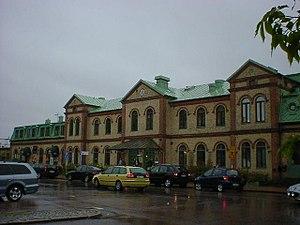
La gare centrale de Halmstad est une gare ferroviaire suédoise de la Västkustbanan, située à proximité du centre de la ville d'Halmstad sur le territoire de la commune du même nom, dans le comté de Halland